Joe Moakley

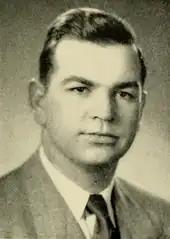
Moakley in 1953

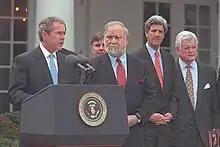
Moakley with President George W. Bush, John Kerry, and Ted Kennedy at a bill signing ceremony in March 2001, two months before his death.

In 1958, he partnered with his Suffolk classmate Daniel W. Healy, and together they opened a law practice at 149A Dorchester Street in South Boston. They remained legal partners into the late 1970s.